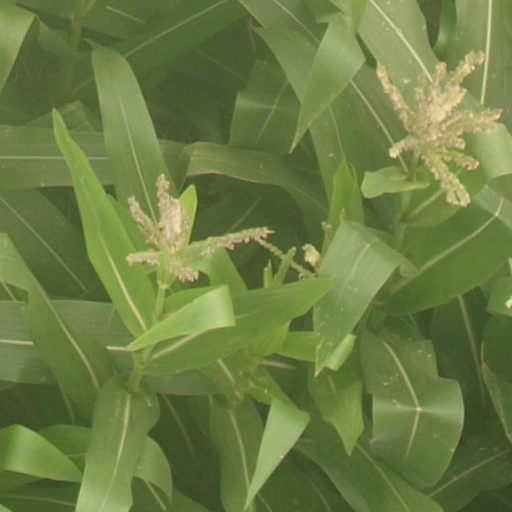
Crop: maize; corn